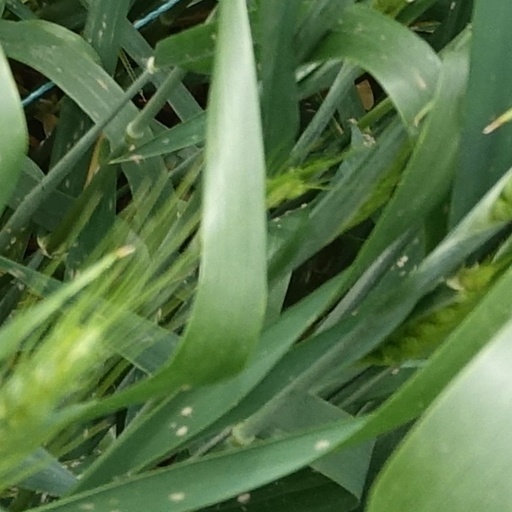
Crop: wheat